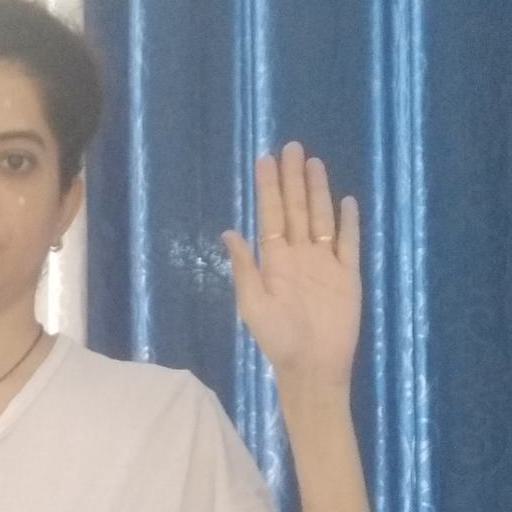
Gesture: stop